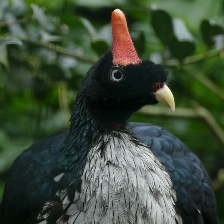
Species: HORNED GUAN
Scientific name: OREOPHASIS DERBIANUS